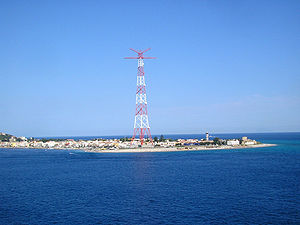
Messinastrædet / Infrastruktur / Færgedrift
Den tidligere højspændingspylon på den sicilianske side af strædet
Messinastrædet er et smalt stræde mellem den østlige del af Sicilien og den sydlige del af Calabrien på det italienske fastland. Strædet forbinder det Tyrrhenske Hav med det Ioniske Hav og er på det smalleste sted 3,1 km bredt og har en maksimal dybde på 250 m.